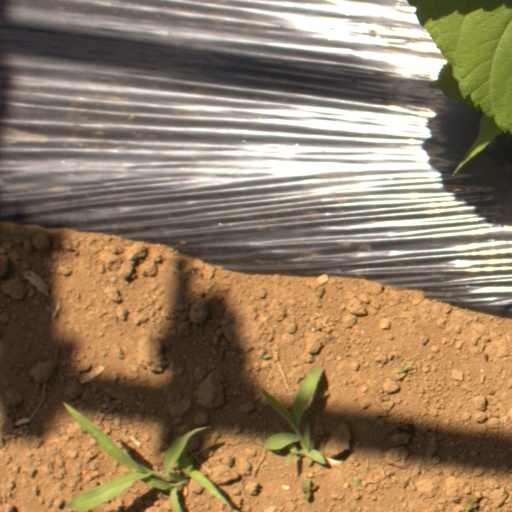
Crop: Jerusalem artichoke